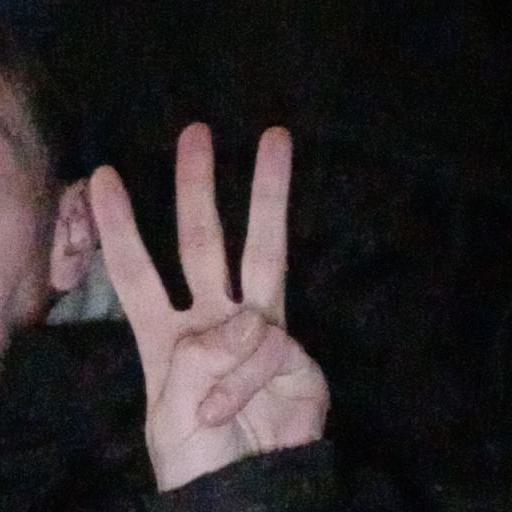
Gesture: three